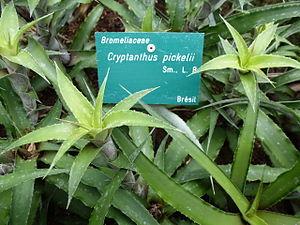
Cryptanthus pickelii - Serres d'Auteuil - Jardin botanique de la Ville de Paris - France
Cryptanthus pickelii est une espèce de plantes de la famille des Bromeliaceae, endémique du Brésil et décrite en 1955 par la botaniste américain Lyman Bradford Smith.